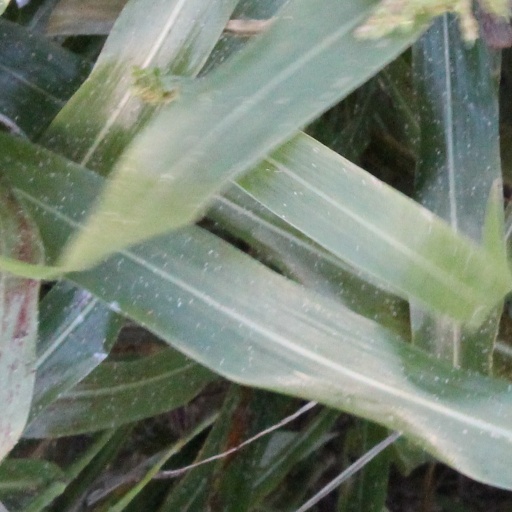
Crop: sorghum